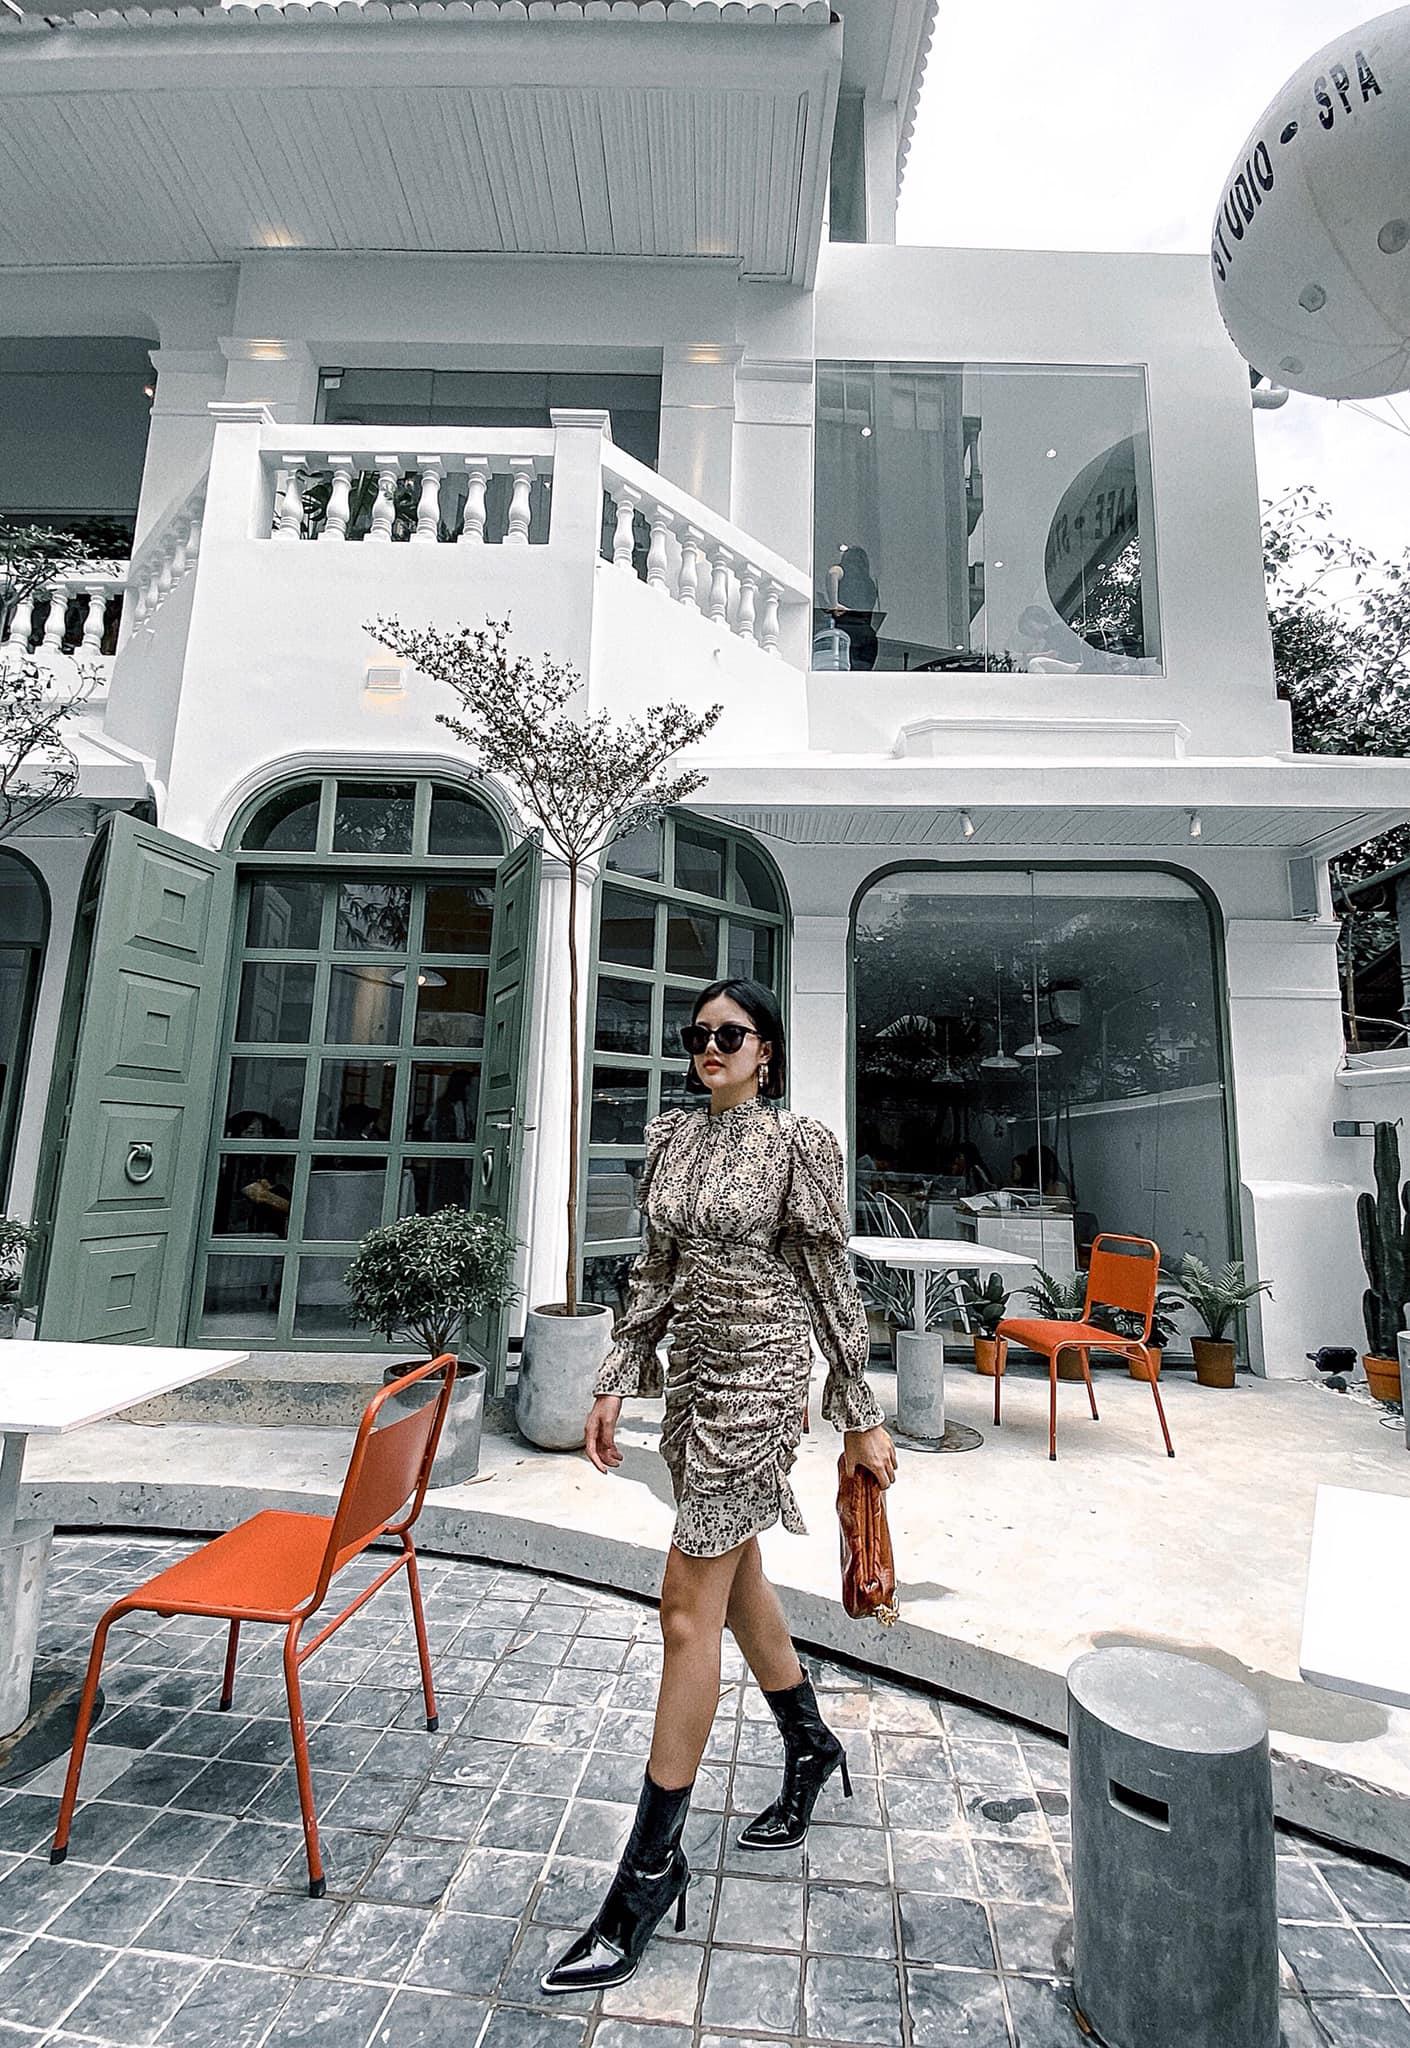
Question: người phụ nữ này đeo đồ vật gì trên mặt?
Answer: cô ấy đeo kính râm